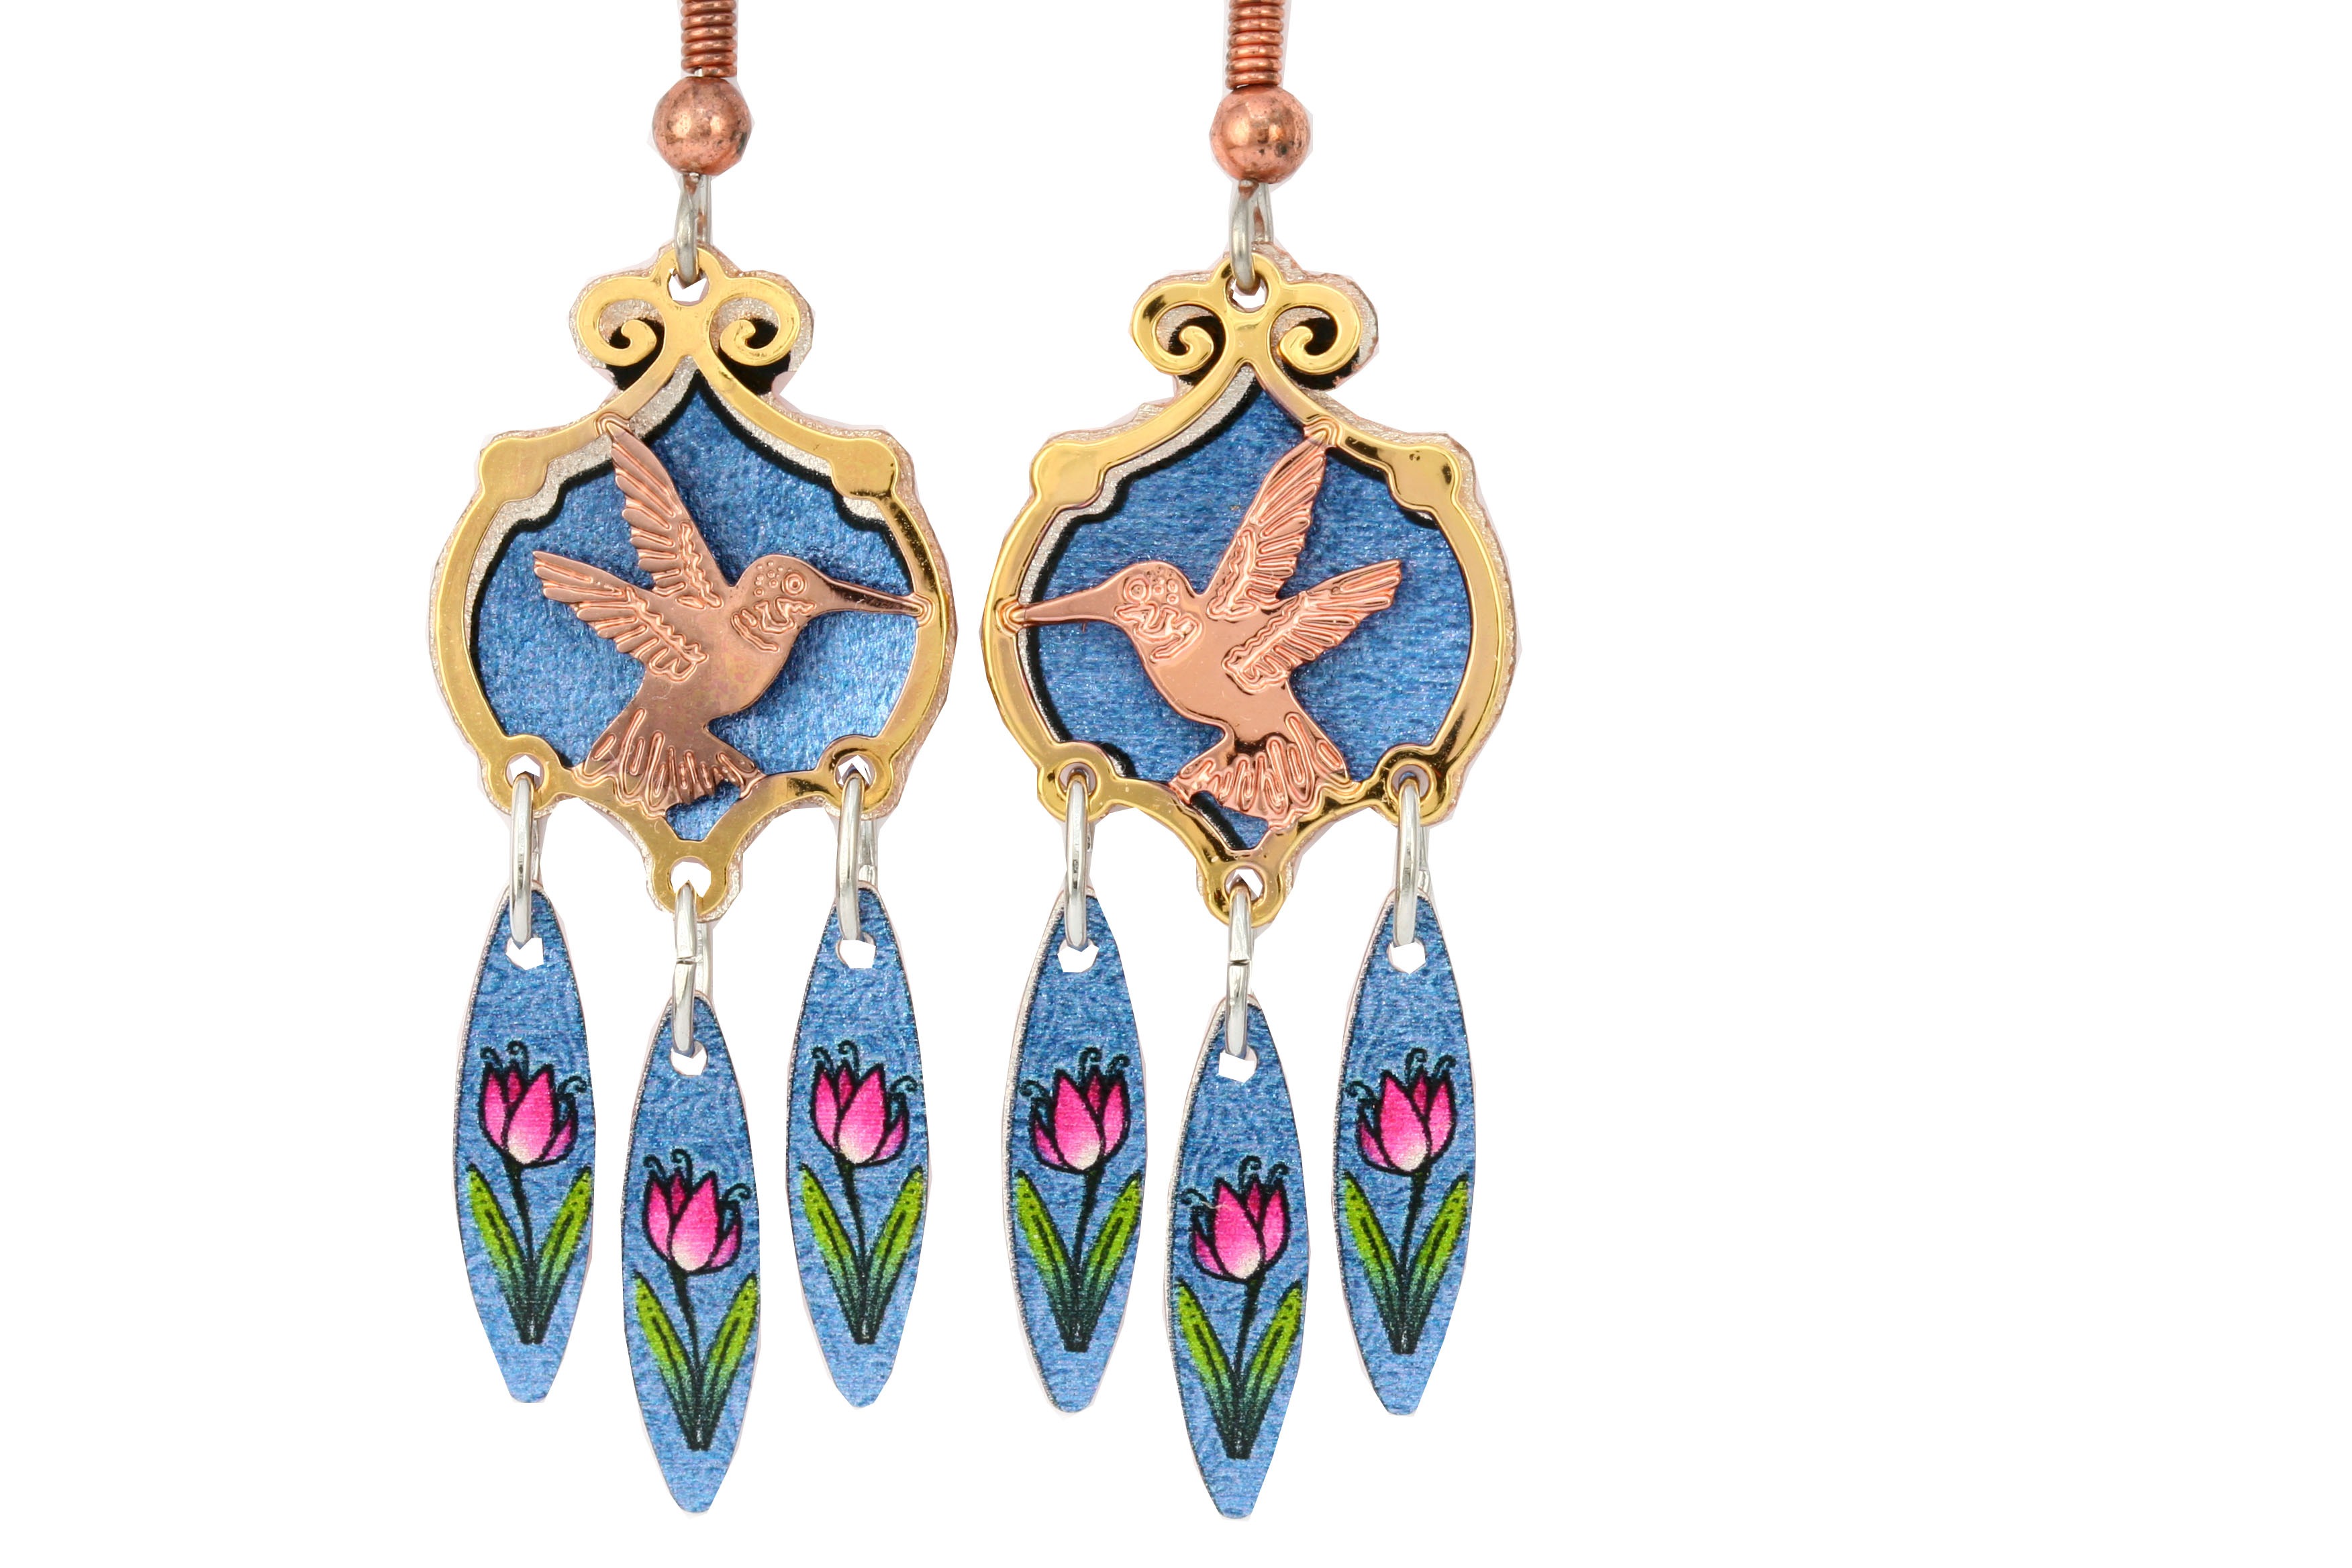
stone, decoration, hummingbird, fashion, jewelry, necklace, jewellery, jewel, luxury, earrings, accessories, elegant, gem, crystal, diamond, shiny, elegance, jewelery, glamour, accessory, pendant, precious, fashion accessory, body jewelry